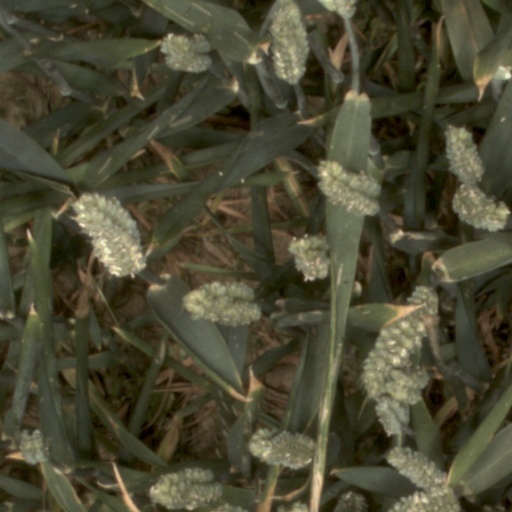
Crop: wheat